KTM ETS

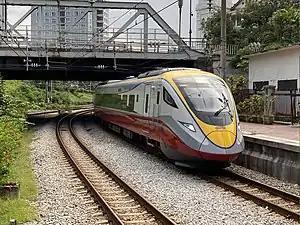
A Class 93/2 arriving at Kuala Lumpur railway station.

Nineteen sets of KTM Class 93 trains were ordered in two batches to expand the fleet as the electrified network expanded. All 19 trains have been in service since October 2019.